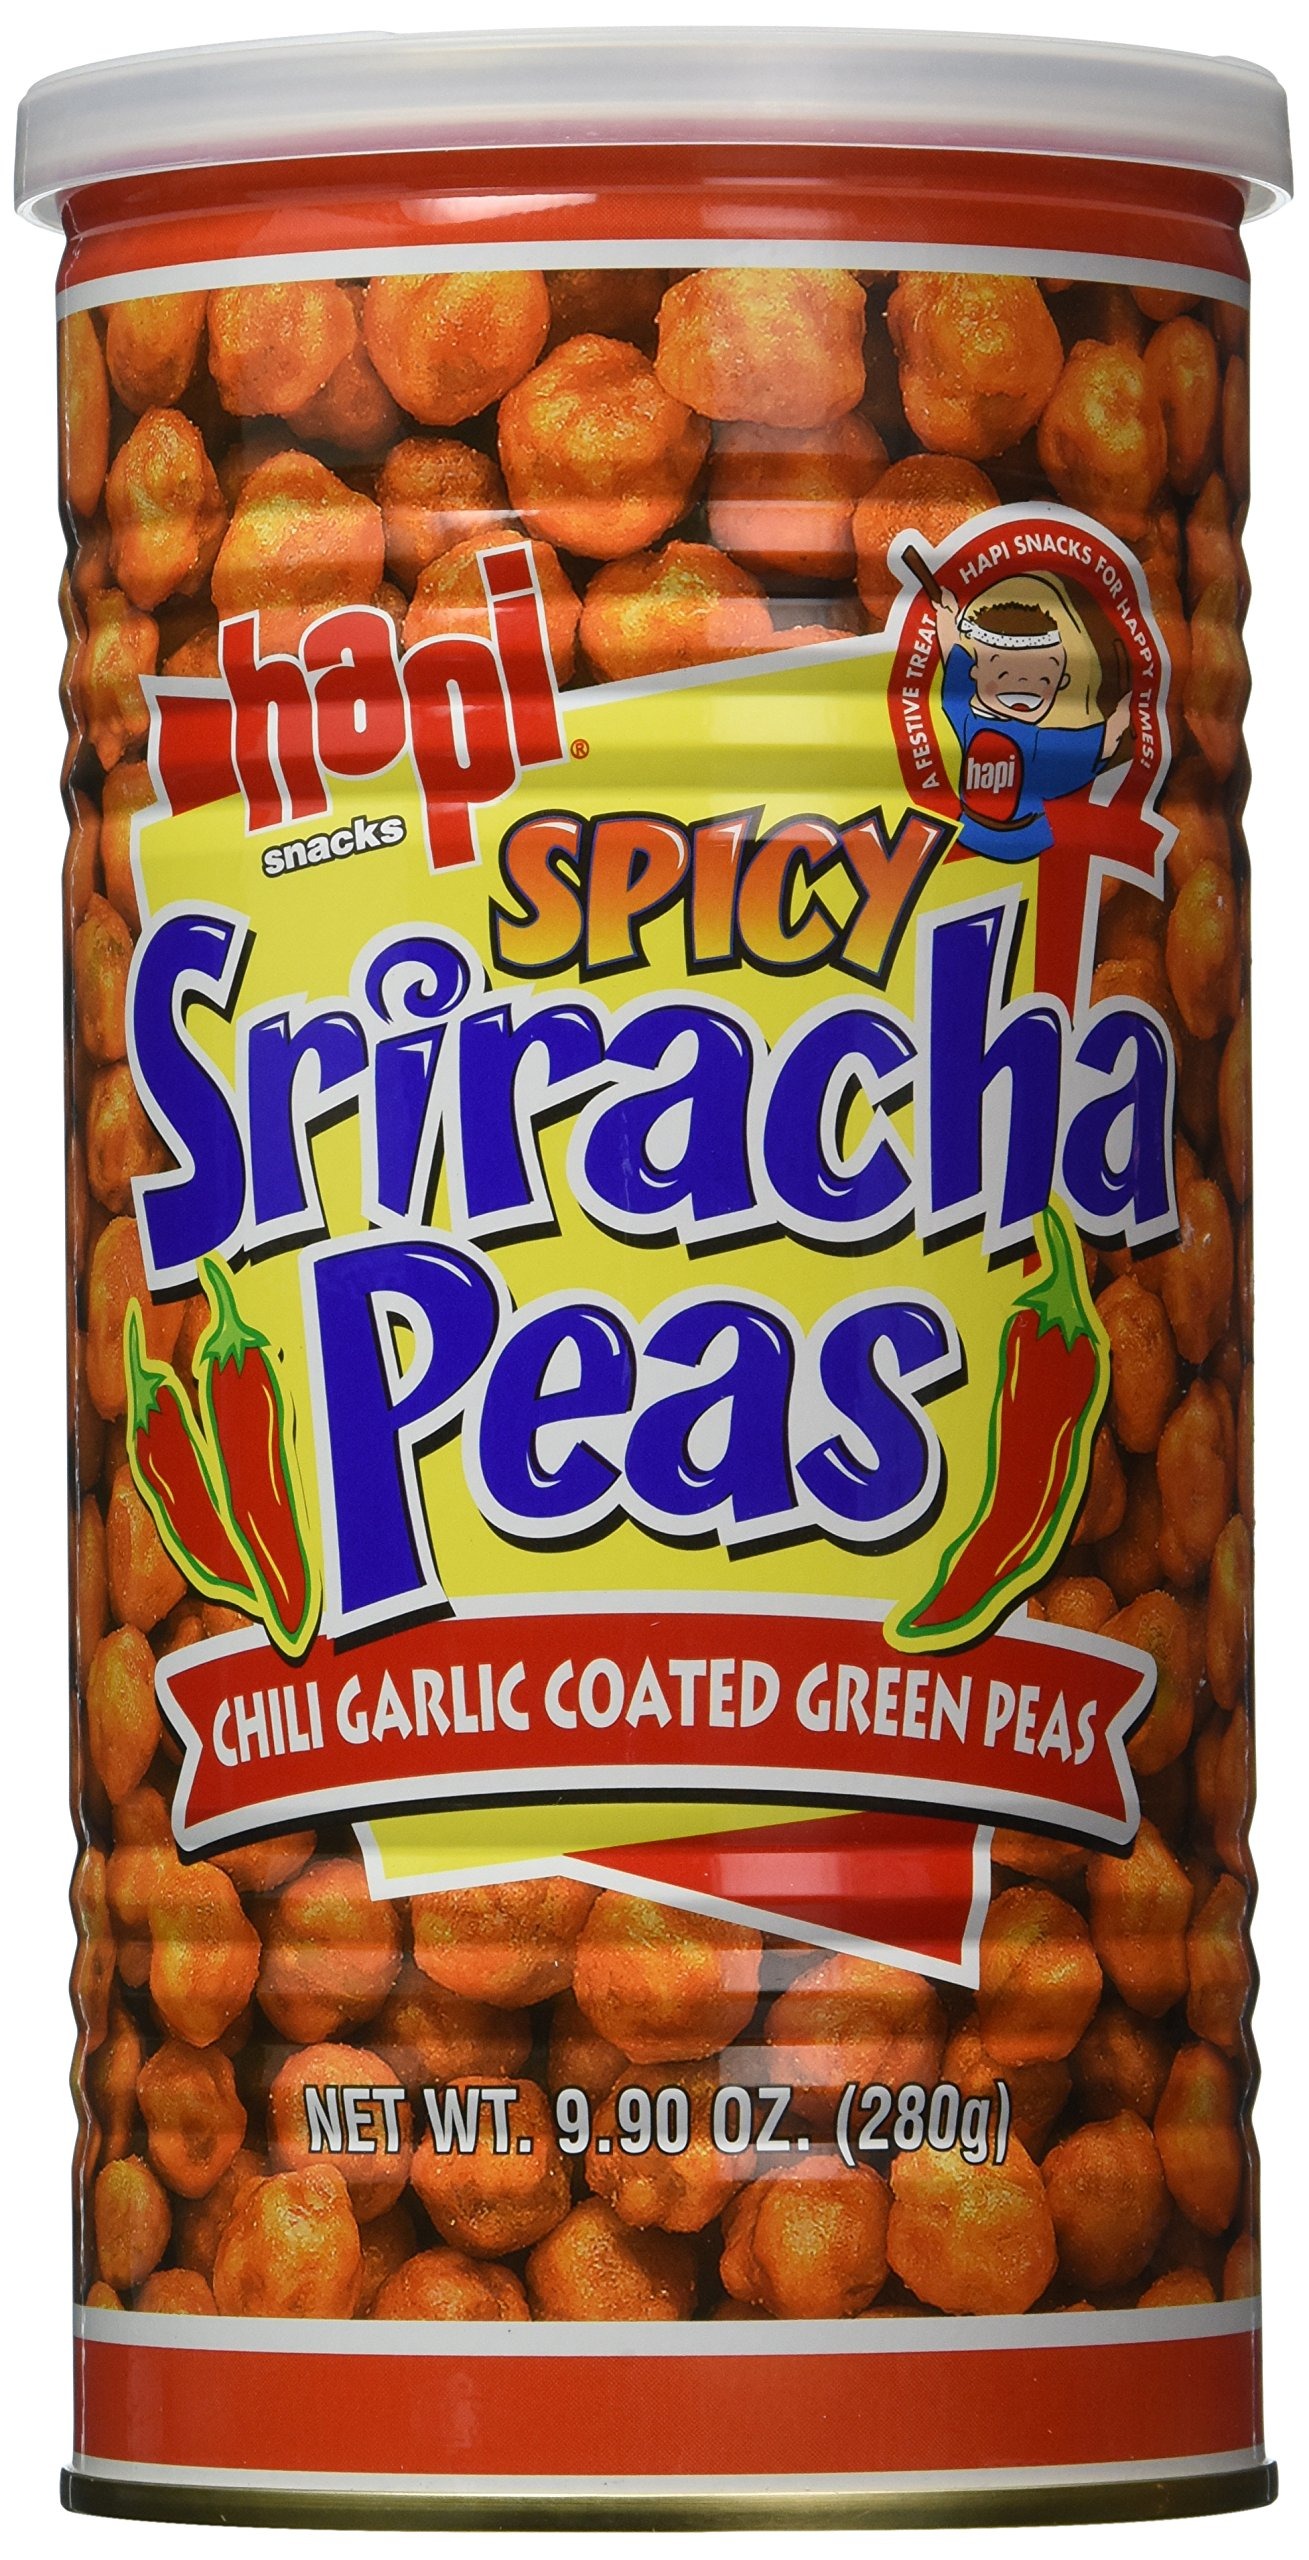
Item Name: Hapi Snacks - Spicy Sriracha Peas - Chili Garlic Coated Green Peas (Net Wt. 9.9 Oz)
Bullet Point 1: Hapi Snacks - Spicy Sriracha Peas - Chili Garlic Coated Green Peas
Bullet Point 2: A Festive Treat - Hapi Snacks for Happy Times
Bullet Point 3: Spicy Sriracha Flavored Green Peas
Bullet Point 4: Product of Thailand
Bullet Point 5: Net Wt. 9.9 Oz (280g)
Product Description: Hapi Snacks - Spicy Sriracha Peas - Chili Garlic Coated Green Peas
Value: 9.9
Unit: Ounce

Price: 13.265